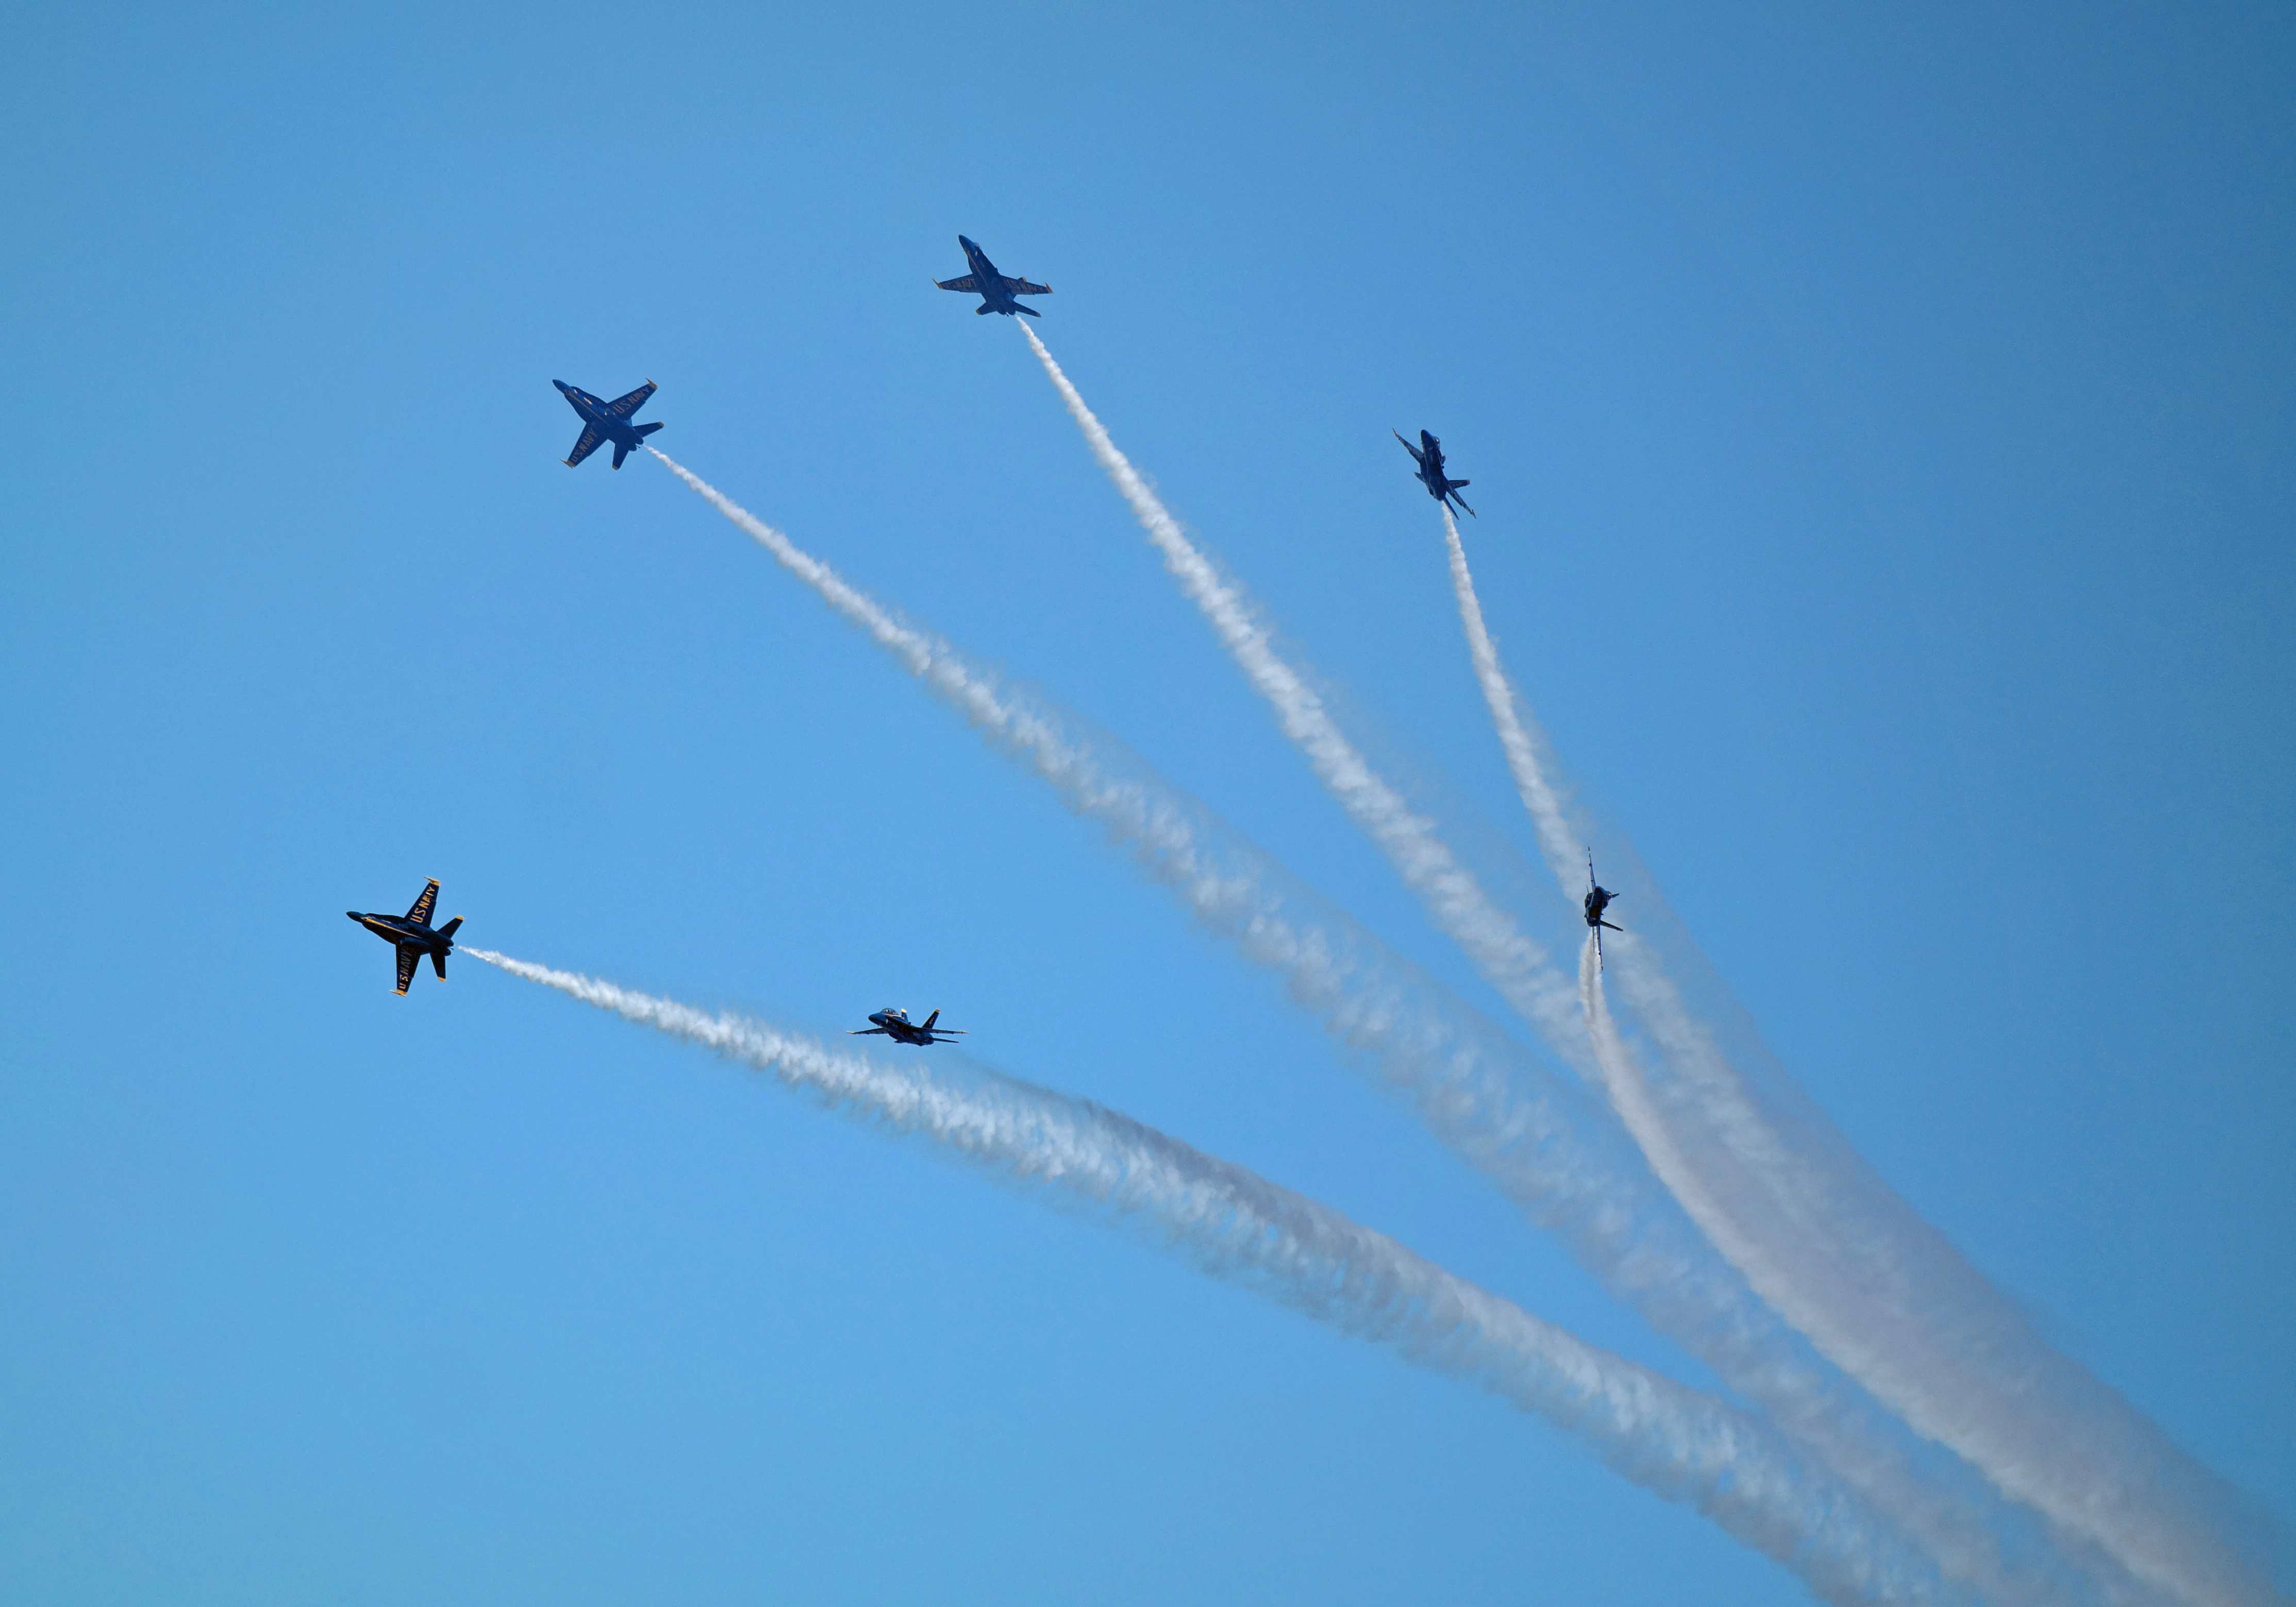
wing, sky, air, airplane, plane, aircraft, military, line, vehicle, aviation, flight, blue, extreme, speed, pilot, power, team, teamwork, fast, airshow, jets, aerobatic, acrobatic, air show, air force, aerobatics, atmosphere of earth, general aviation